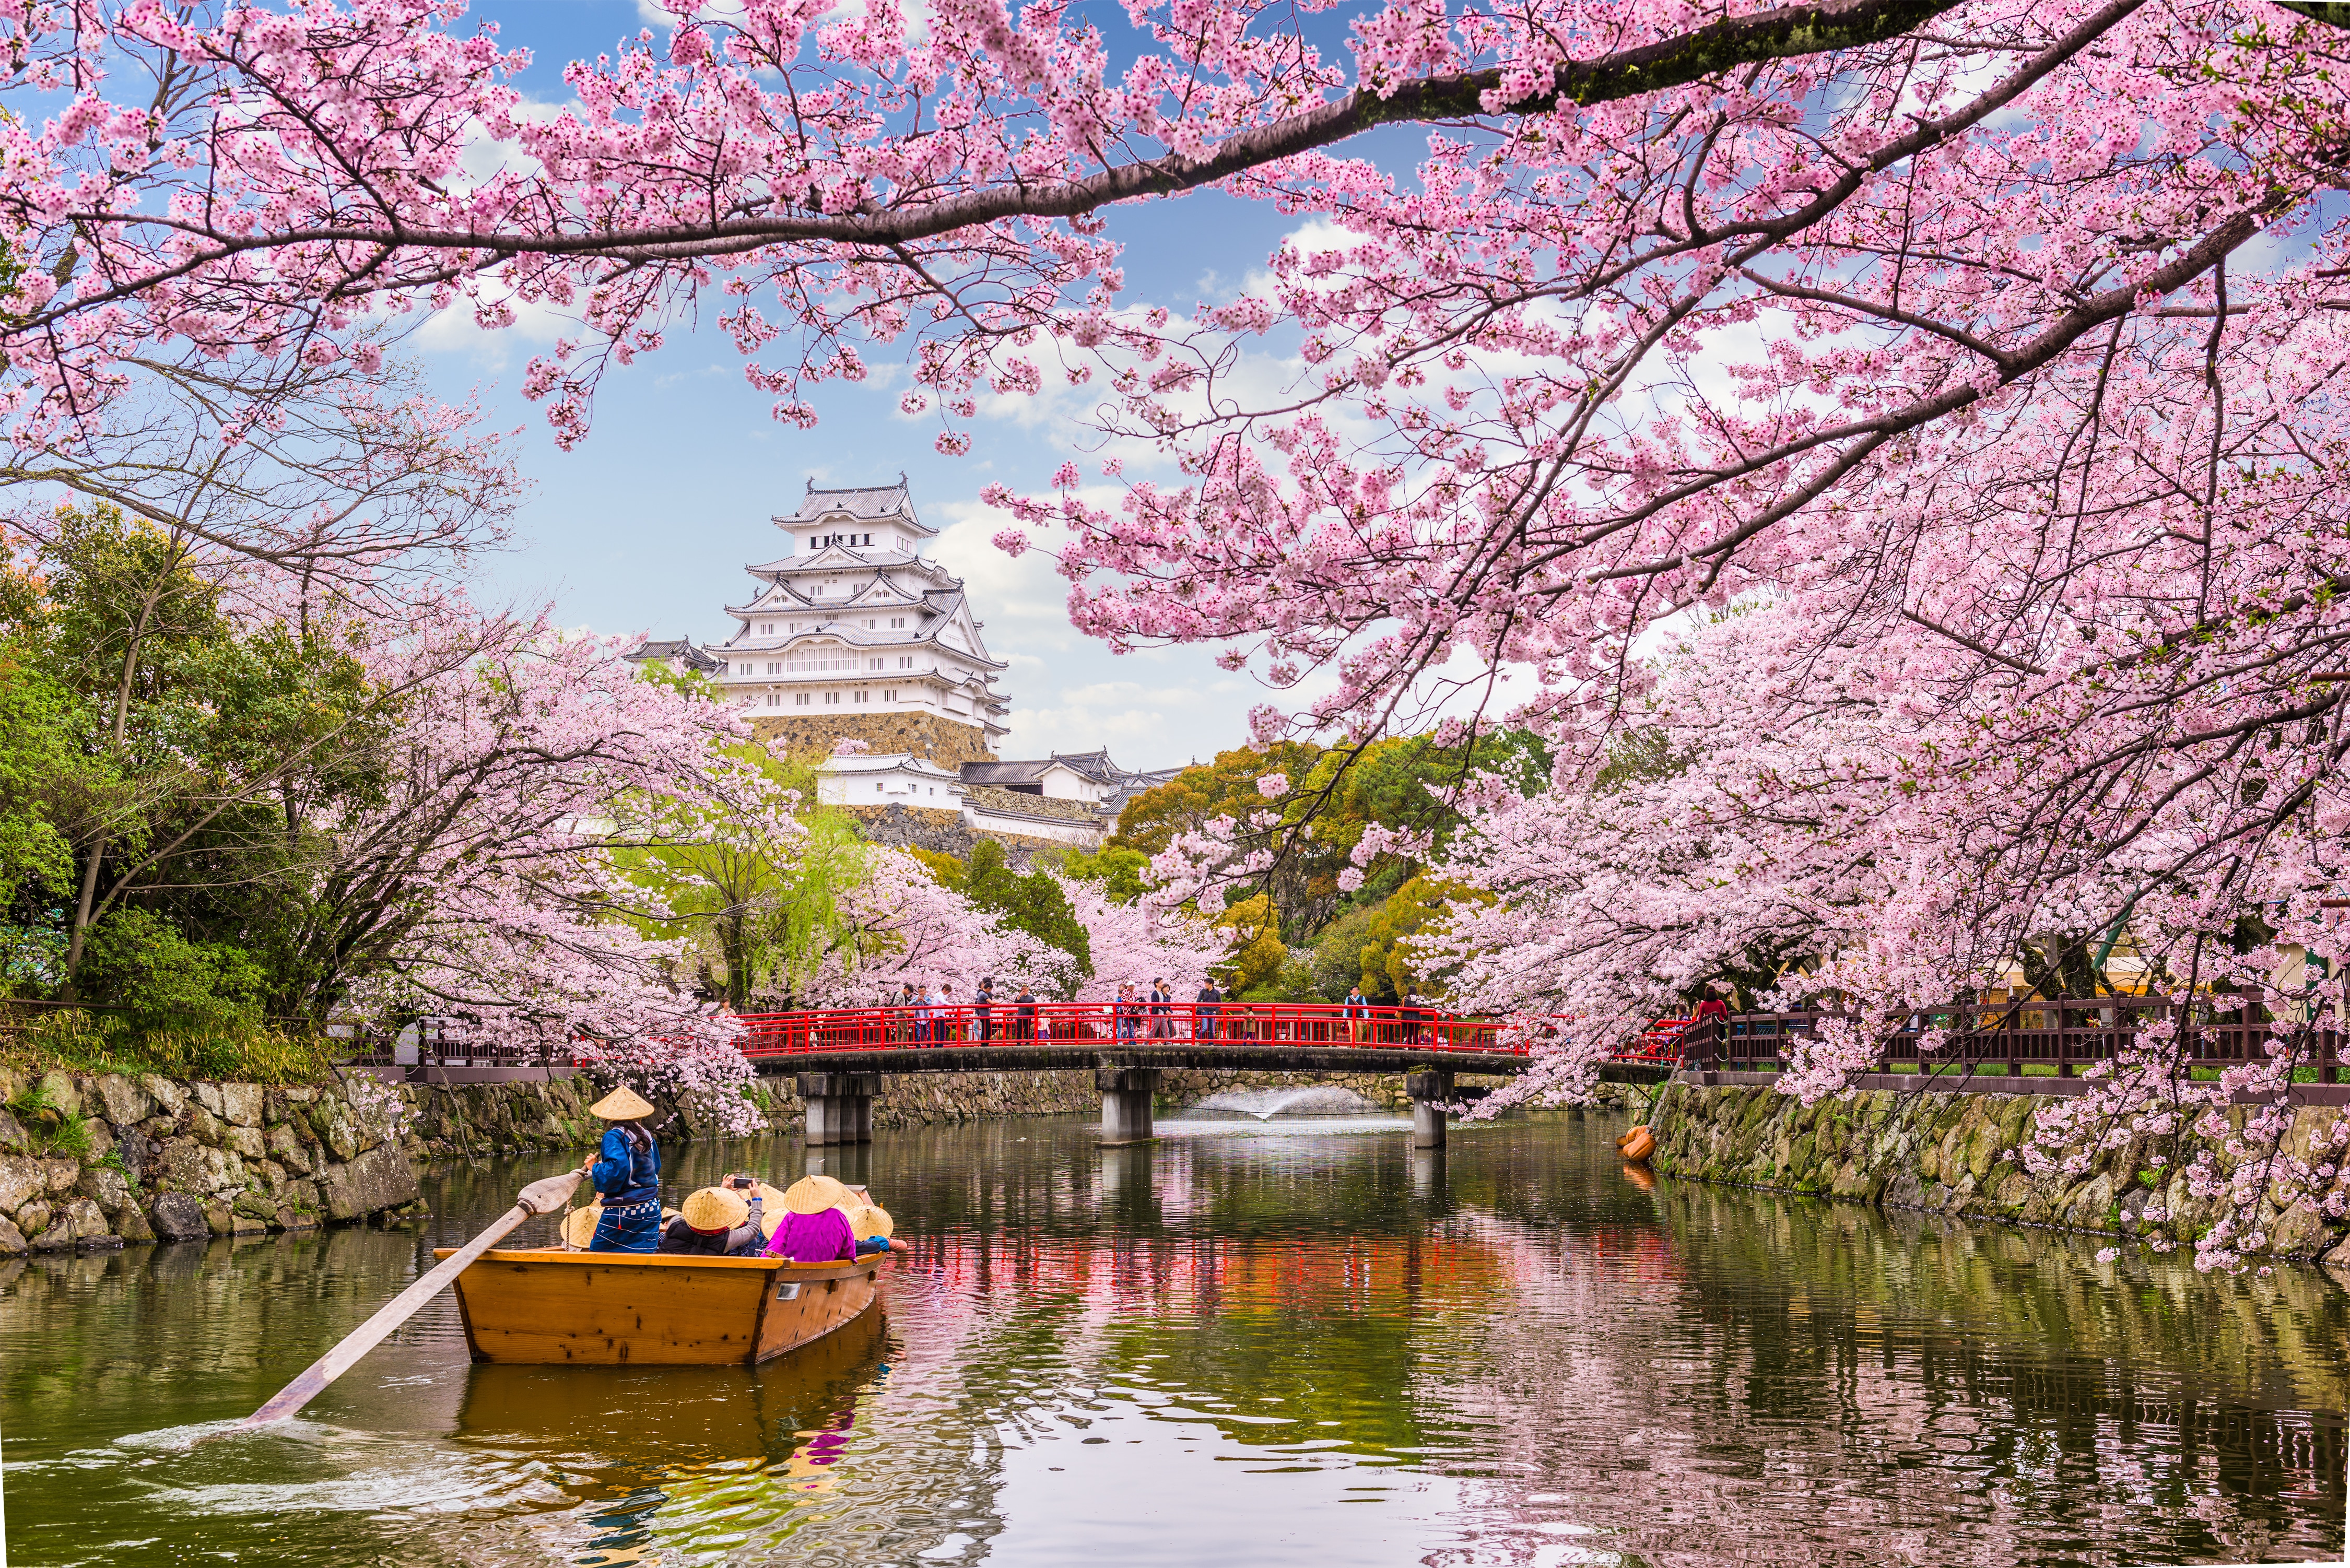
japan, flower, spring, blossom, cherry blossom, plant, waterway, tree, pink, leisure, bank, branch, river, landscape, canal, tourism, pond